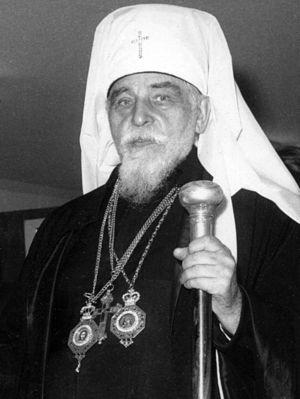
Josyf Slipyj est un archevêque de l'Église gréco-catholique ukrainienne, né sous le règne de l'empereur François-Joseph Iᵉʳ à Zazdrist, en Galicie autrichienne, le 12 février 1892 et décédé le 7 septembre 1984. Il fut primat de l'Église grecque-catholique ukrainienne de 1944 à 1984.